Safi, Malta

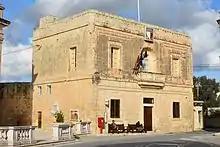
Dar id-Djalogu, built during the Order of St. John, with coat of arms defaced during the French occupation, and now a political club of the Nationalist Party

By the end of the Second World War, the street lanterns and the drinking fountains became obsolete, and instead, improved services such as electricity, sewage, postage mail, telecommunication, water and other services were introduced. In 1962, the construction of a new and modern school was initiated to replace the one situated in St. Paul’s Street.